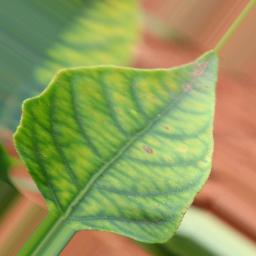
Label: nutritional